Frederik van Valckenborch

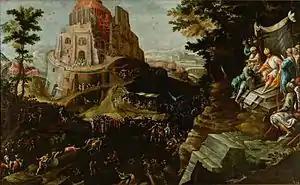
The construction of the Tower of Babel

Frederik van Valckenborch (1566, in Antwerp – 1623, in Nuremberg) was a Flemish painter and draughtsman known for his imaginary landscapes with figures executed in a late Mannerist style. His drawings are more realistic and demonstrate an impulse towards topographical accuracy. He was active mainly in Germany.